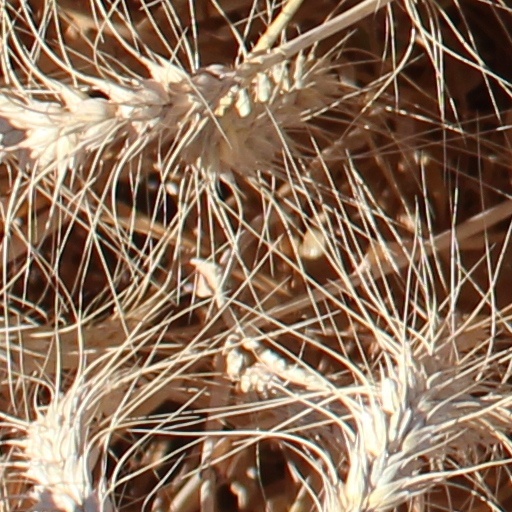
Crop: wheat